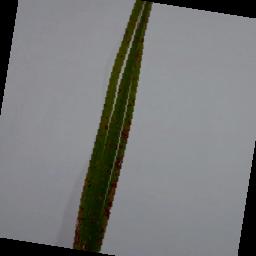
Label: Rice___Leaf_Blast